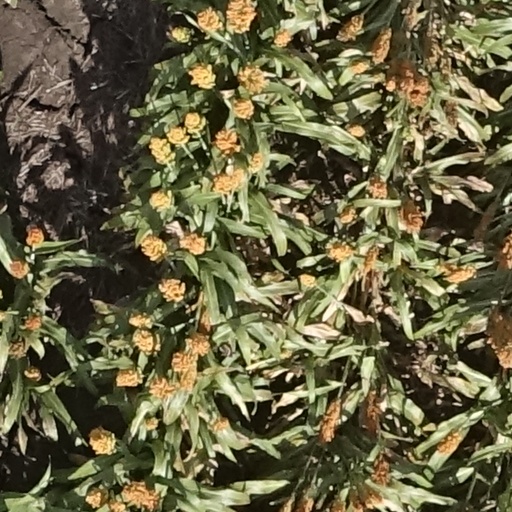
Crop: sorghum